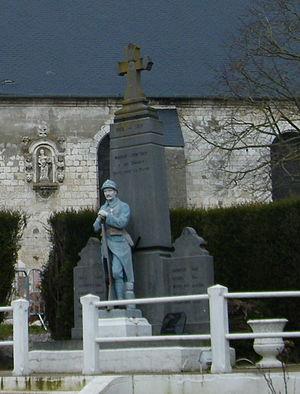
Le monument aux morts
Maison-Ponthieu est une commune française située dans le département de la Somme en région Hauts-de-France.